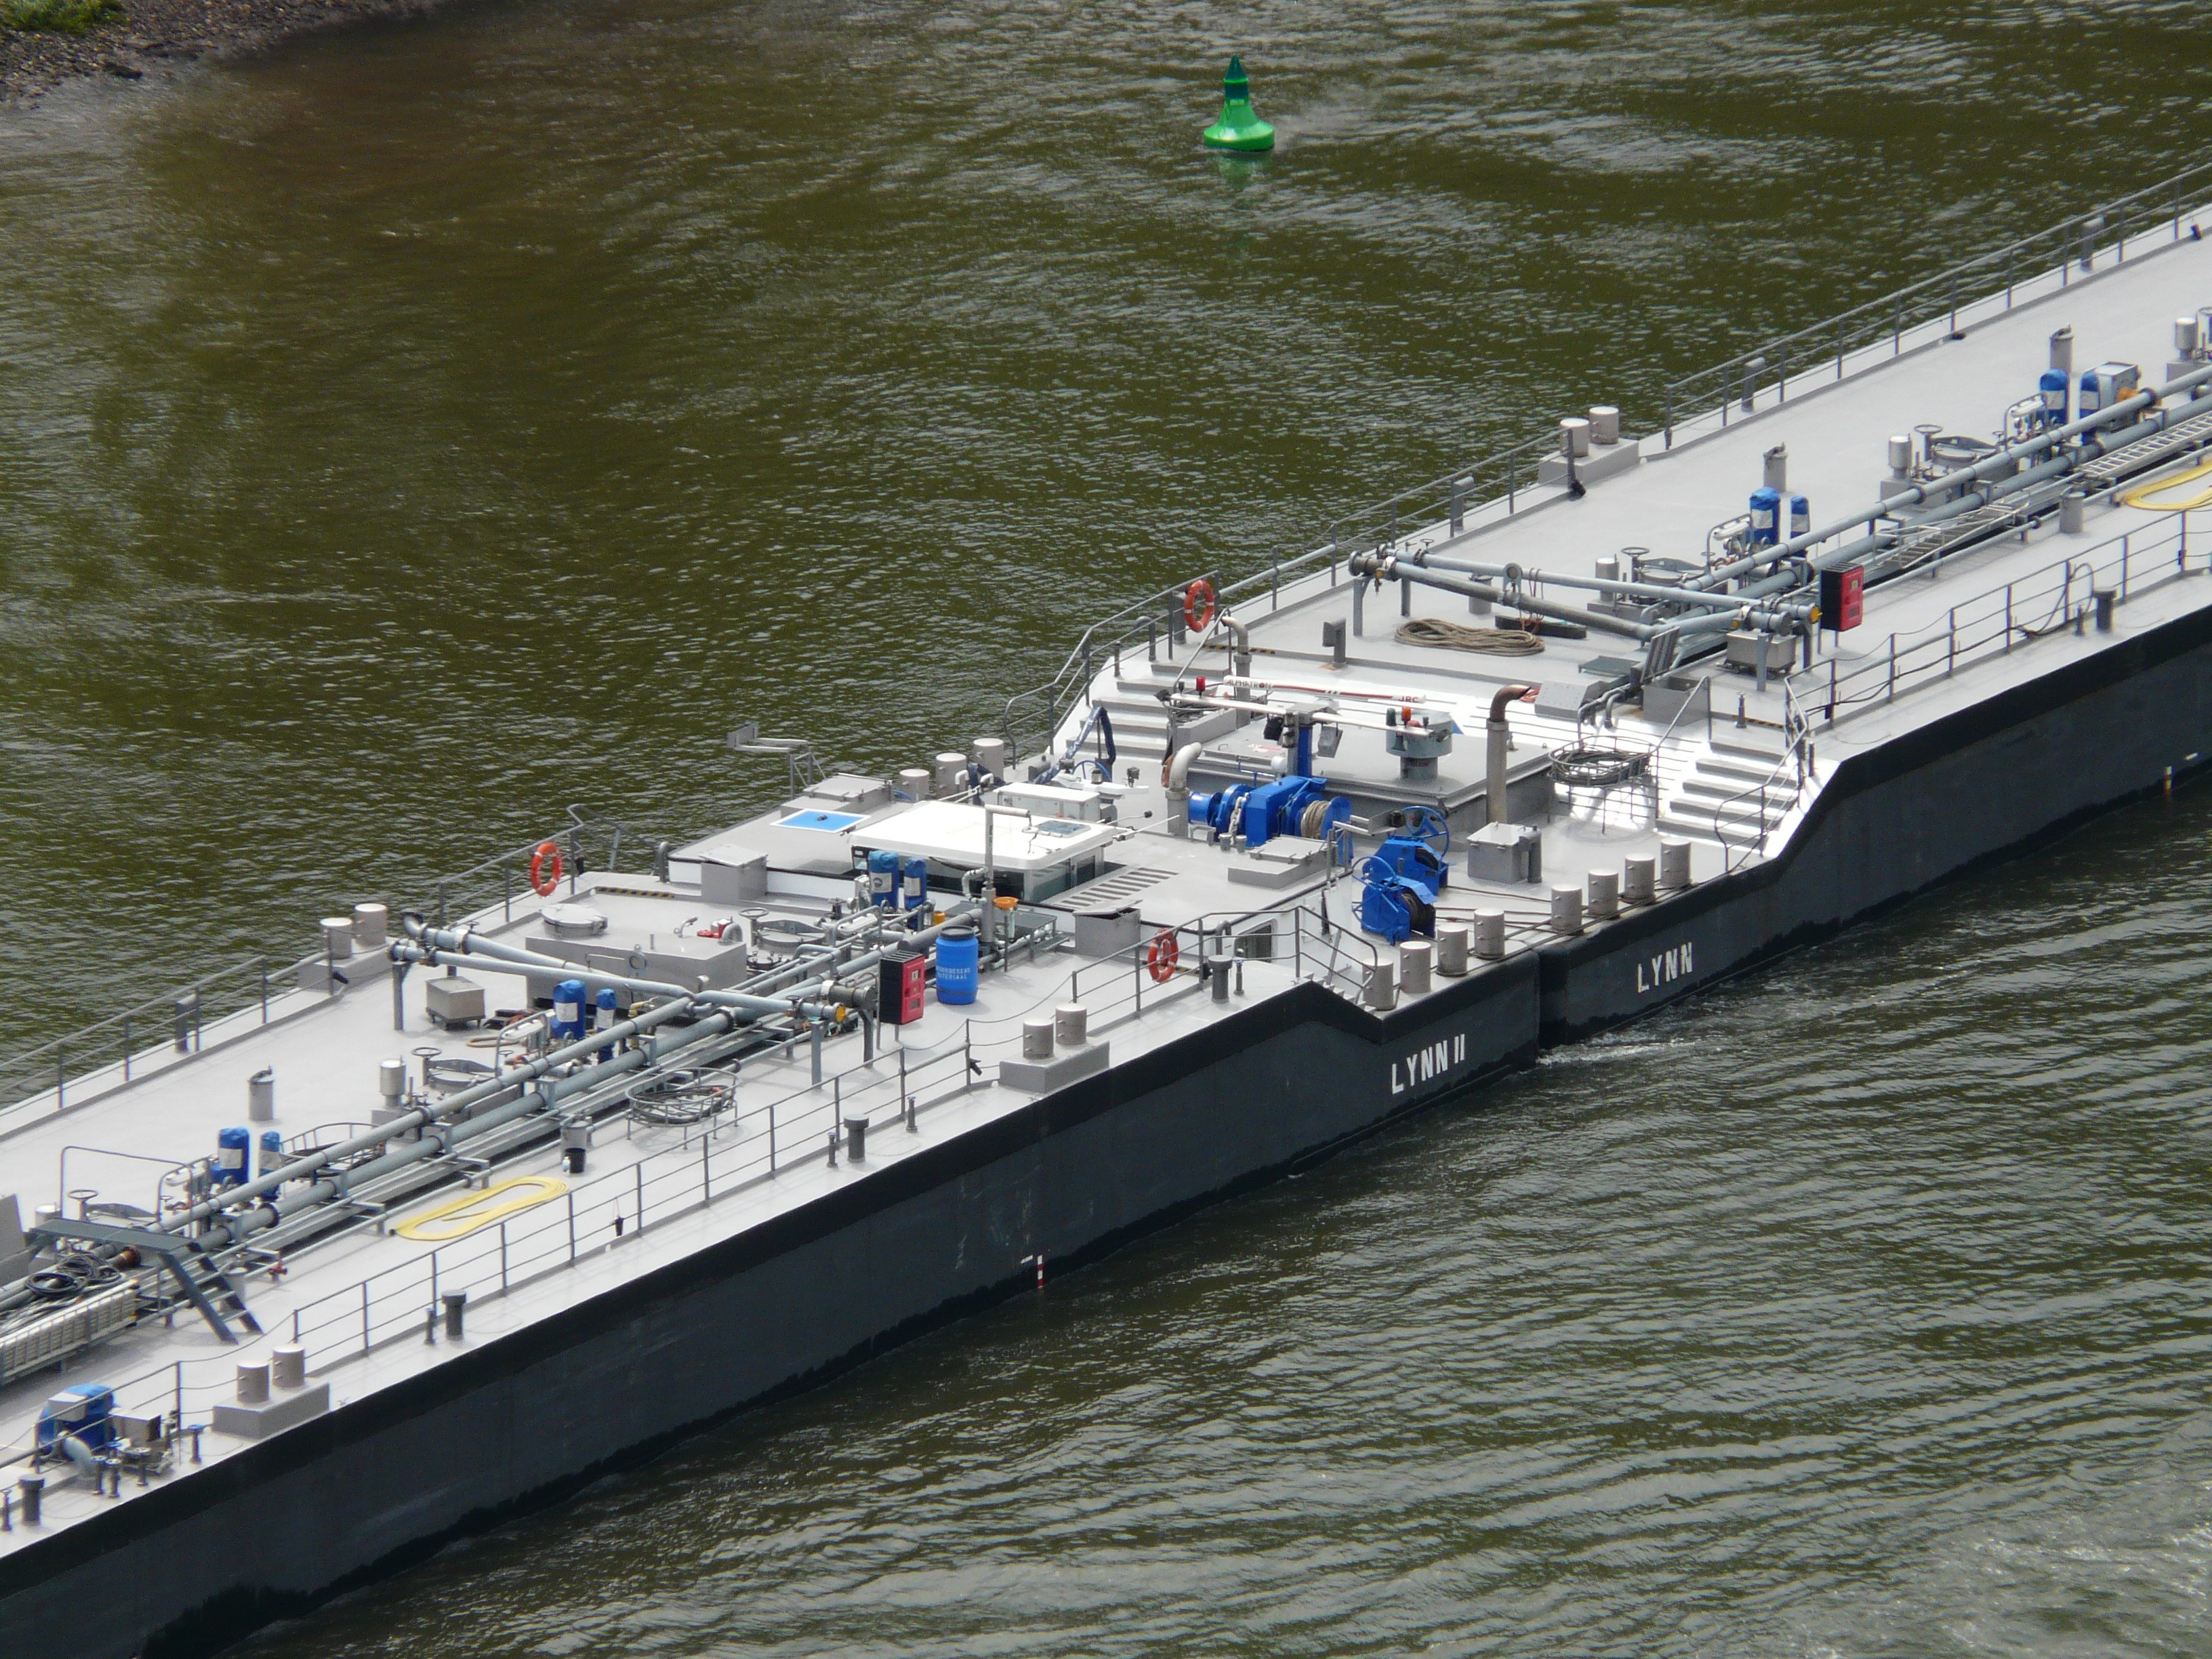
ship, transport, vehicle, cargo ship, waterway, infrastructure, channel, shipping, watercraft, warship, inland waterway transport, freight transport, transport of goods, aircraft carrier, tank ship, bulk carrier, naval ship, amphibious assault ship, dock landing ship